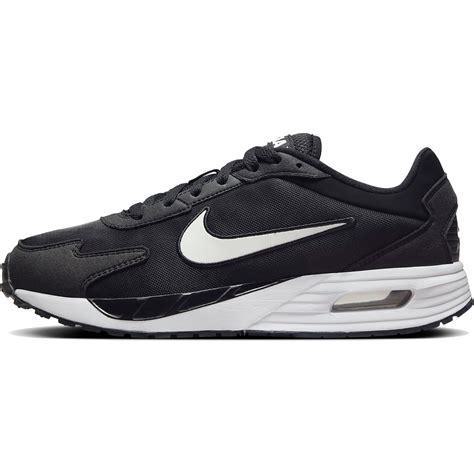
Brand: Nike
Model: Air Max Solo